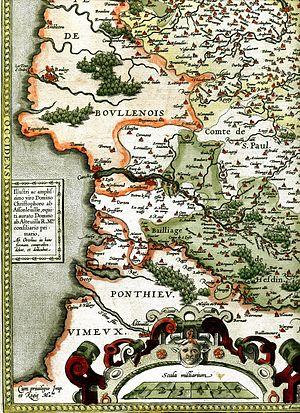
Carte de l 'Artois par Ortellius en 1576
Royon est une commune française située dans le département du Pas-de-Calais en région Hauts-de-France.